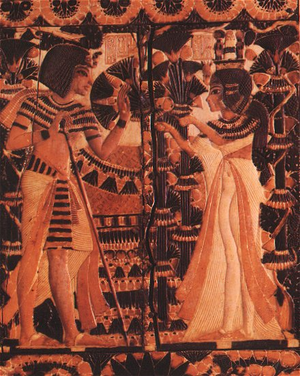
Ankhesenamon
Ankhesenamon var en dronning i Det gamle Egypten. Datter af Akhnaton og Nefertiti, og hustru til Tutankhamon, som var hendes halvbror.